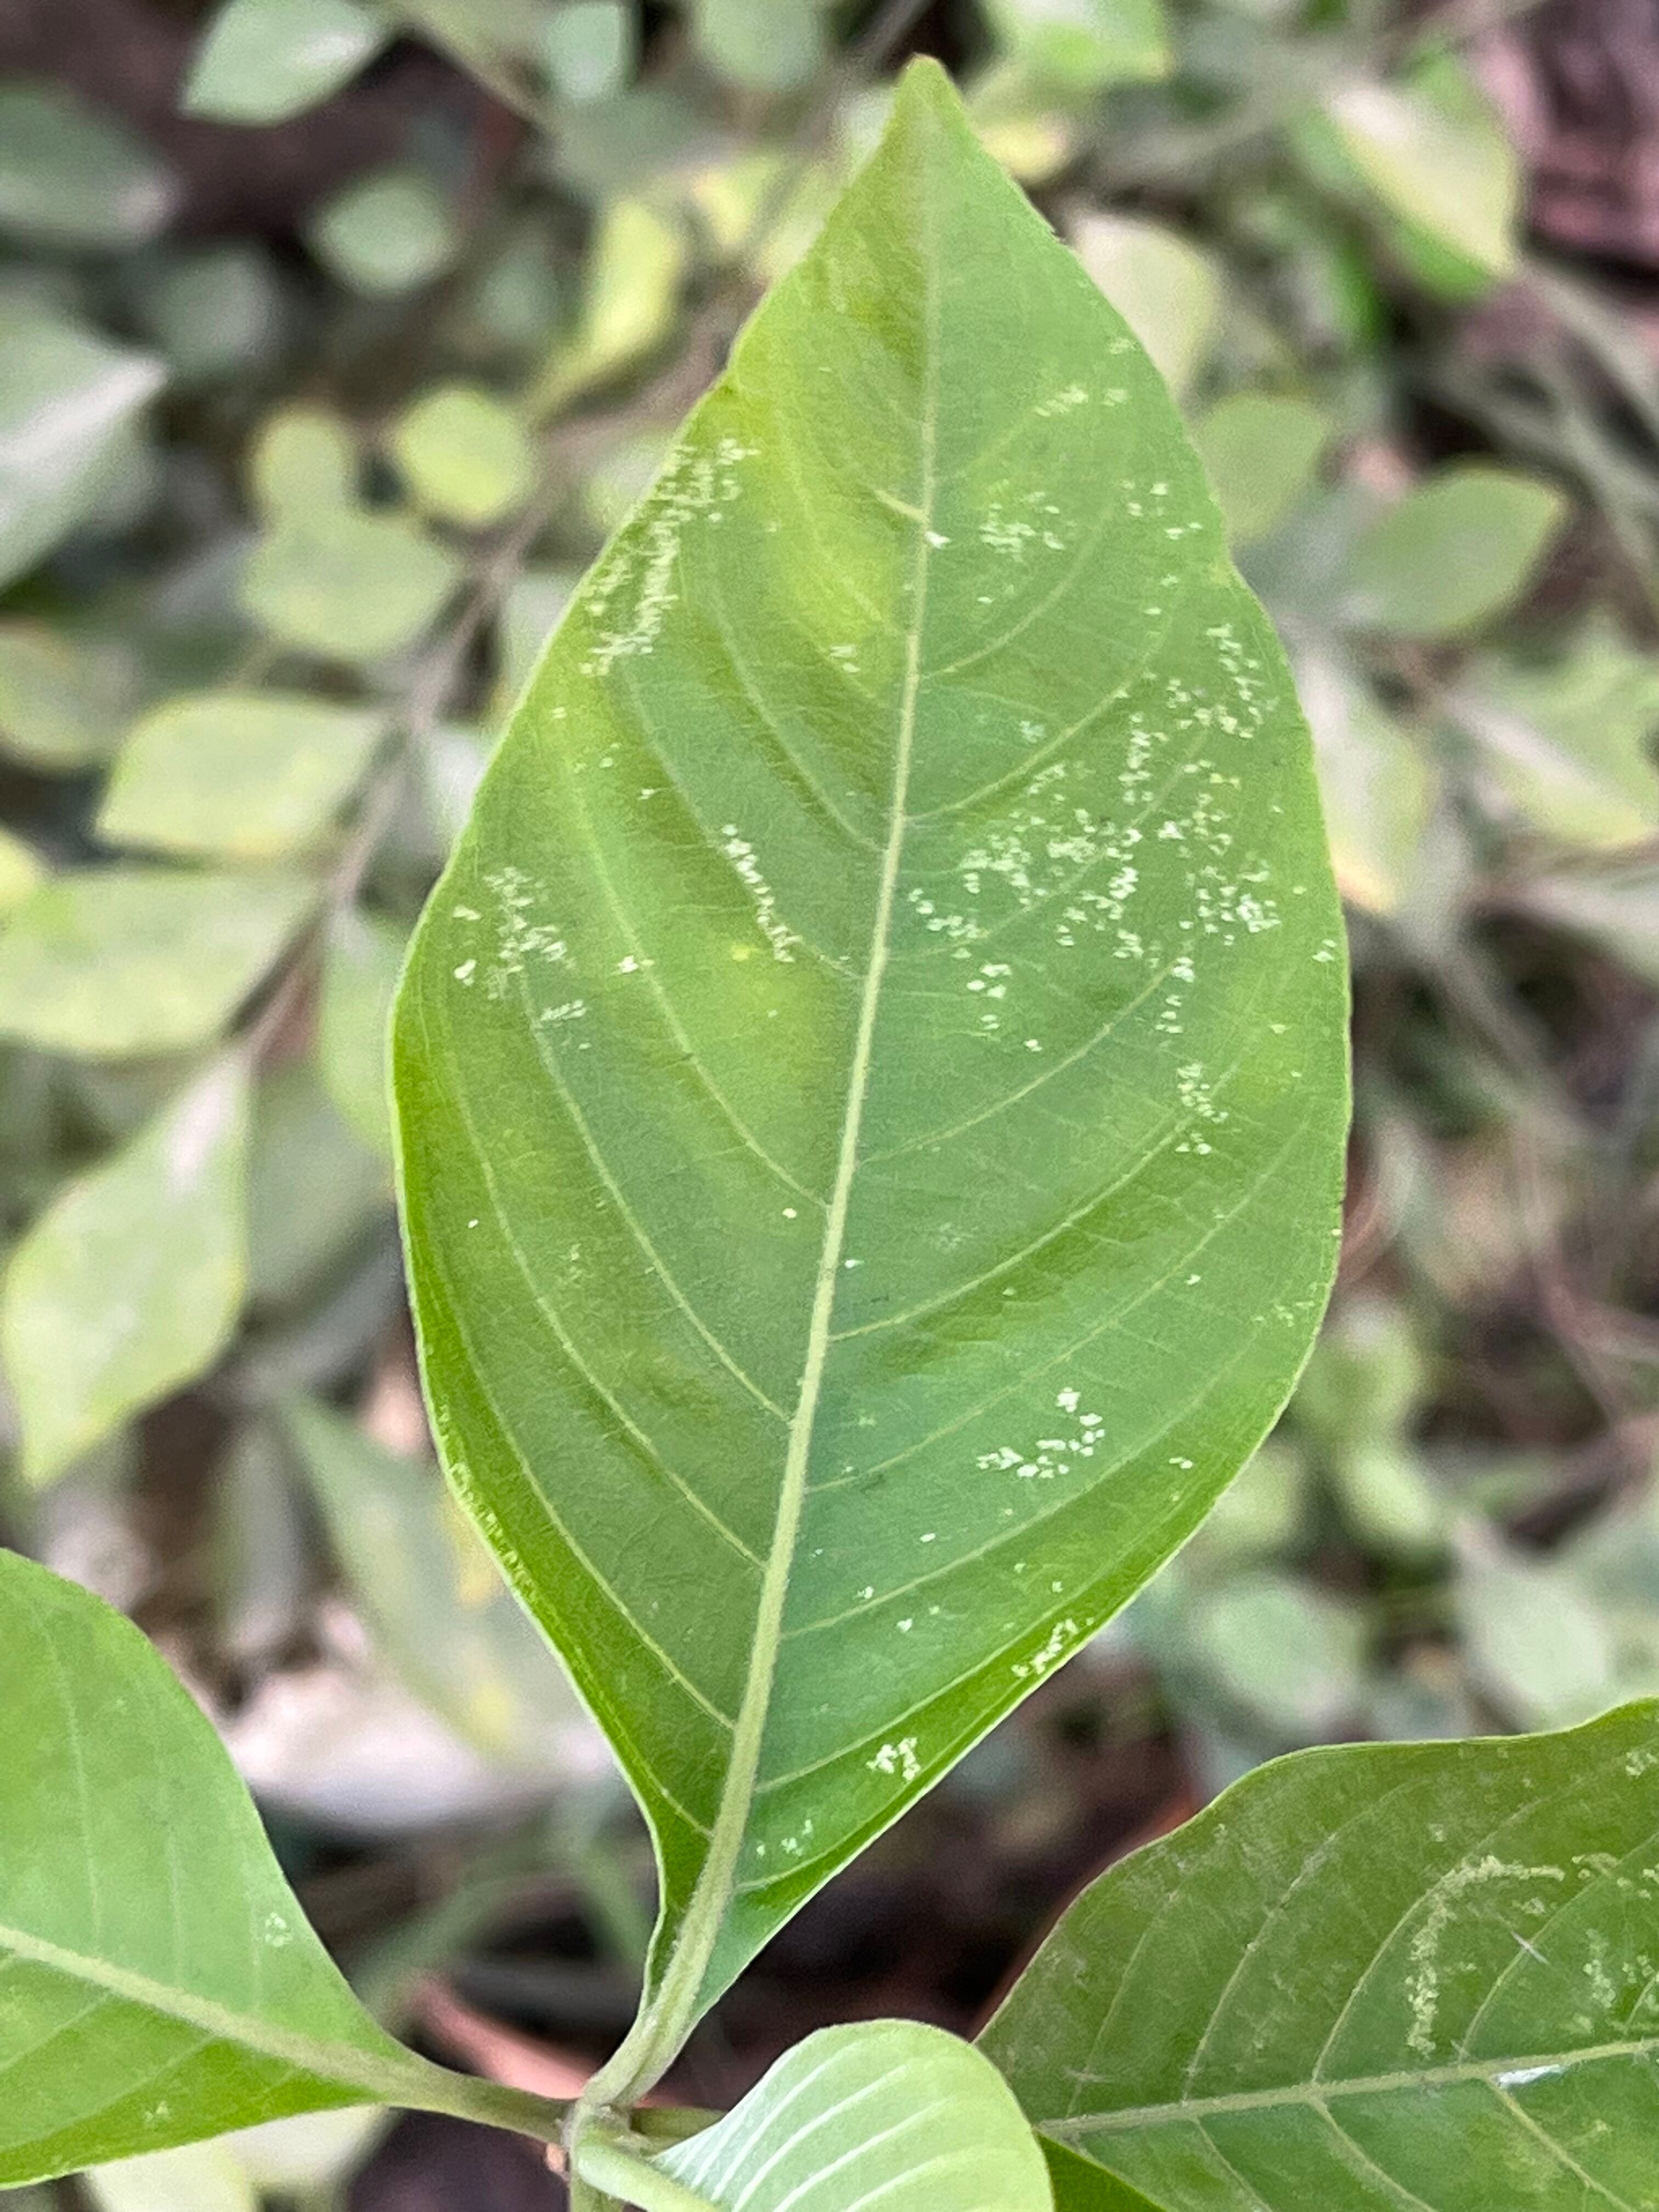
Plant species: justicia-adhatoda